2015–2016 protests in Brazil

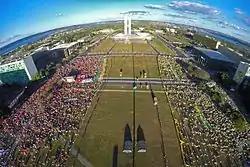
Anti-impeachment (left) and pro-impeachment (right) camps protest on the 17th of April.

Brazilians protested again on 12 April. Police said about 696,000 people came out, while protest organizers stated there were 1,500,000 demonstrators. In São Paulo, protesters were numbered between 275,000 by police and 1,000,000 by organizers. In Rio de Janeiro on Copacabana Beach, there were fewer demonstrators than at the 15 March protests but several thousand protesters still demonstrated. and sang rock songs that dated back to protests against the former Brazilian military dictatorship. The protesters believed that Rousseff knew about the corruption and demanded she step down or called for her impeachment. Analysts said that the smaller turnout could show that the protests would eventually come to a halt and the movement would end. Protest organizers combated such statements saying that the movement had spread to smaller cities in Brazil compared to 15 March protests.